Equestrian statue of John A. Logan

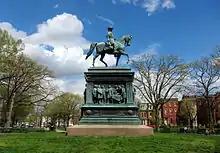
The west face of the monument

The monument is sited in the center of Logan Circle, a 1.8 acre (0.73 ha) public park and traffic circle in the Logan Circle neighborhood at the convergence of 13th Street, P Street, Rhode Island Avenue and Vermont Avenue NW. Sidewalks lead from the edge of the circle to the monument on axis with the surrounding streets. Around twenty oak trees are planted throughout the circle and a small, ornamental iron fence surrounds the statue base.